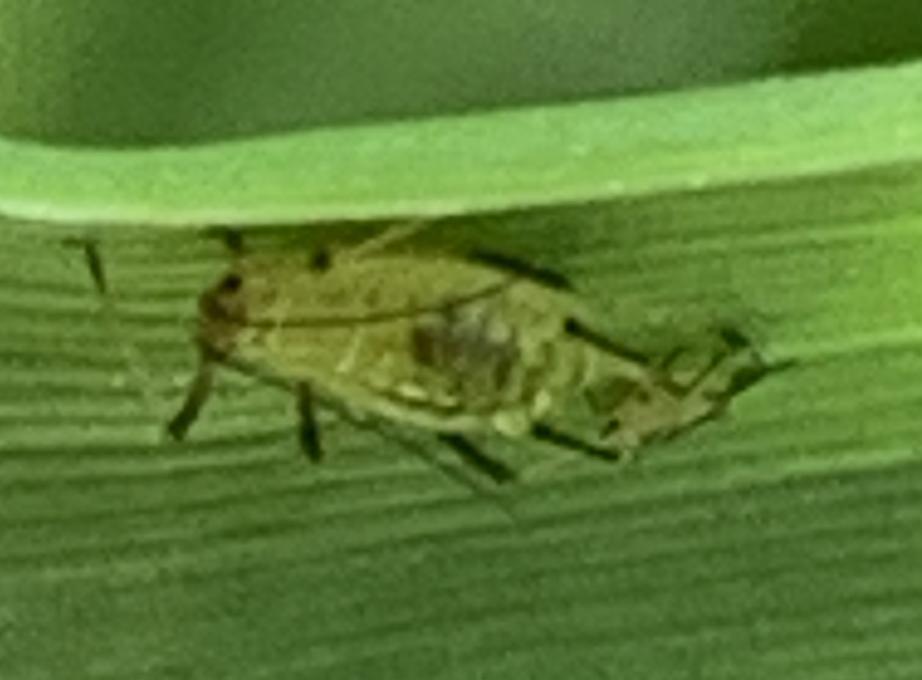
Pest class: english_grain_aphid